Six Flags New England

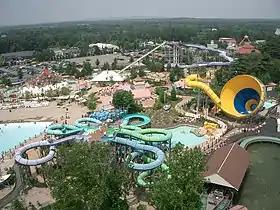
Overview of Hurricane Harbor

The Wall Street Crash of 1929 took its toll on the park and by 1931 it had gone into foreclosure. For the 1932 season, the park operated only Wednesday through Sunday, and in 1933 it closed. Several attempts to reopen the park failed and it remained closed through 1939, although the grounds were occasionally used for company picnics. A drive-in movie theater operated in the parking lot from 1937 to 1939.